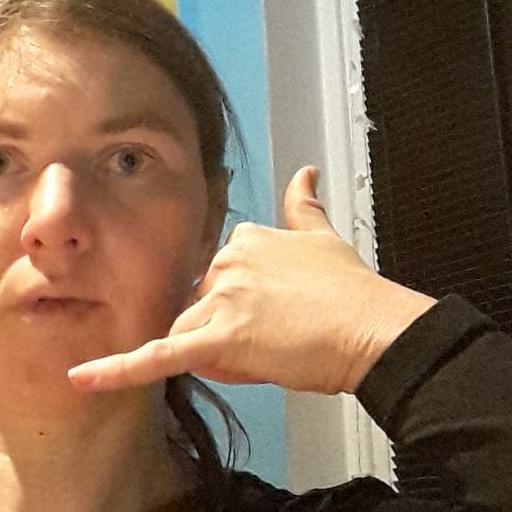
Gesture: call